History of Porto Alegre

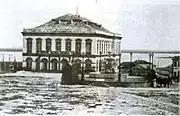
São Pedro Theater in 1860.

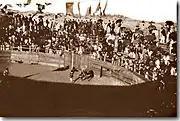
Virgilio Calegari: The Bullfighting Circus.

Other areas of the arts were also showing vitality, such as music. Some musical training had become a mandatory part of the elite's education, and public and private festivals always made use of music, with many instrumental groups and teachers already active. The most notable figure of this phase was master Joaquim Mendanha, a former member of the Royal Chapel of Rio de Janeiro, teacher and founder of the "Sociedade Musical de Beneficência Porto-Alegrense", in addition to being the Chapel Master of the Mother Church. This period also saw the opening of the São Pedro Theater, a grand opera house, and the founding of the "Sociedade Filarmônica Porto-Alegrense", to finance a music school and organize concerts for its members.